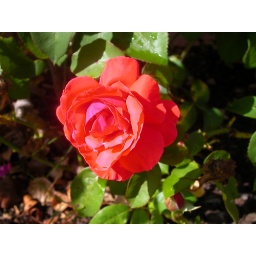
Early morning pink rose by TeAnne